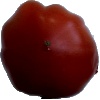
Label: tomato_heart